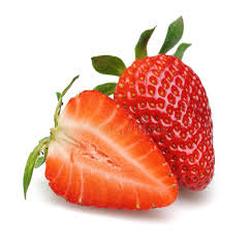
Label: Strawberry